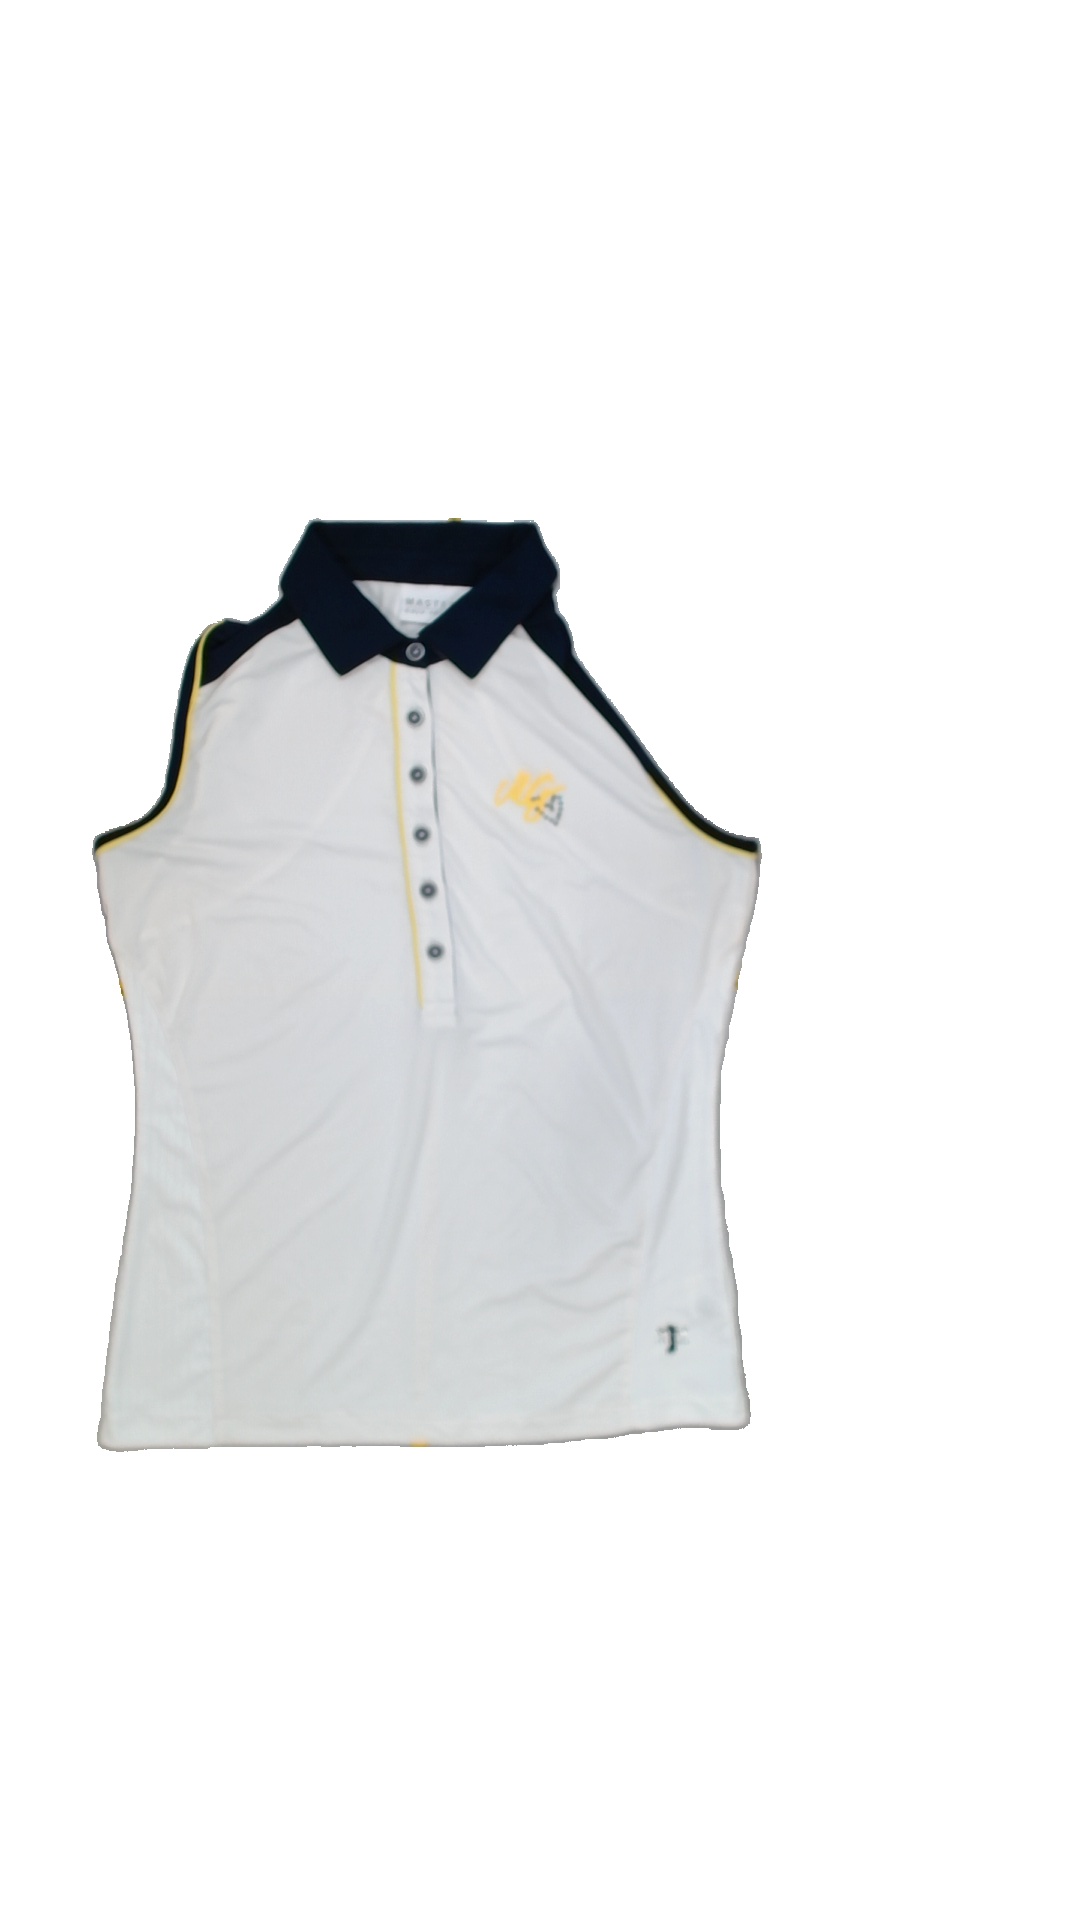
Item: Tank Top (Ladies)
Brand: Not Applicable
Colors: Multicolor
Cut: Tight, Collar
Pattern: Logo print
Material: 100%polyester
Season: Summer
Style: Sports
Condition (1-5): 5
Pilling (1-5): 5
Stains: No
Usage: Reuse
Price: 150-250